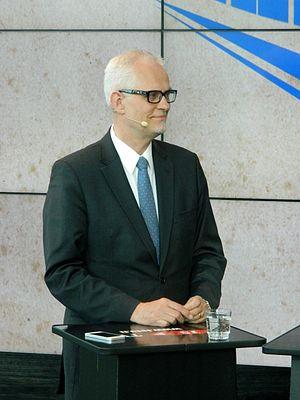
Petri Sarvamaa est un homme politique finlandais, membre du Parti de la coalition nationale.